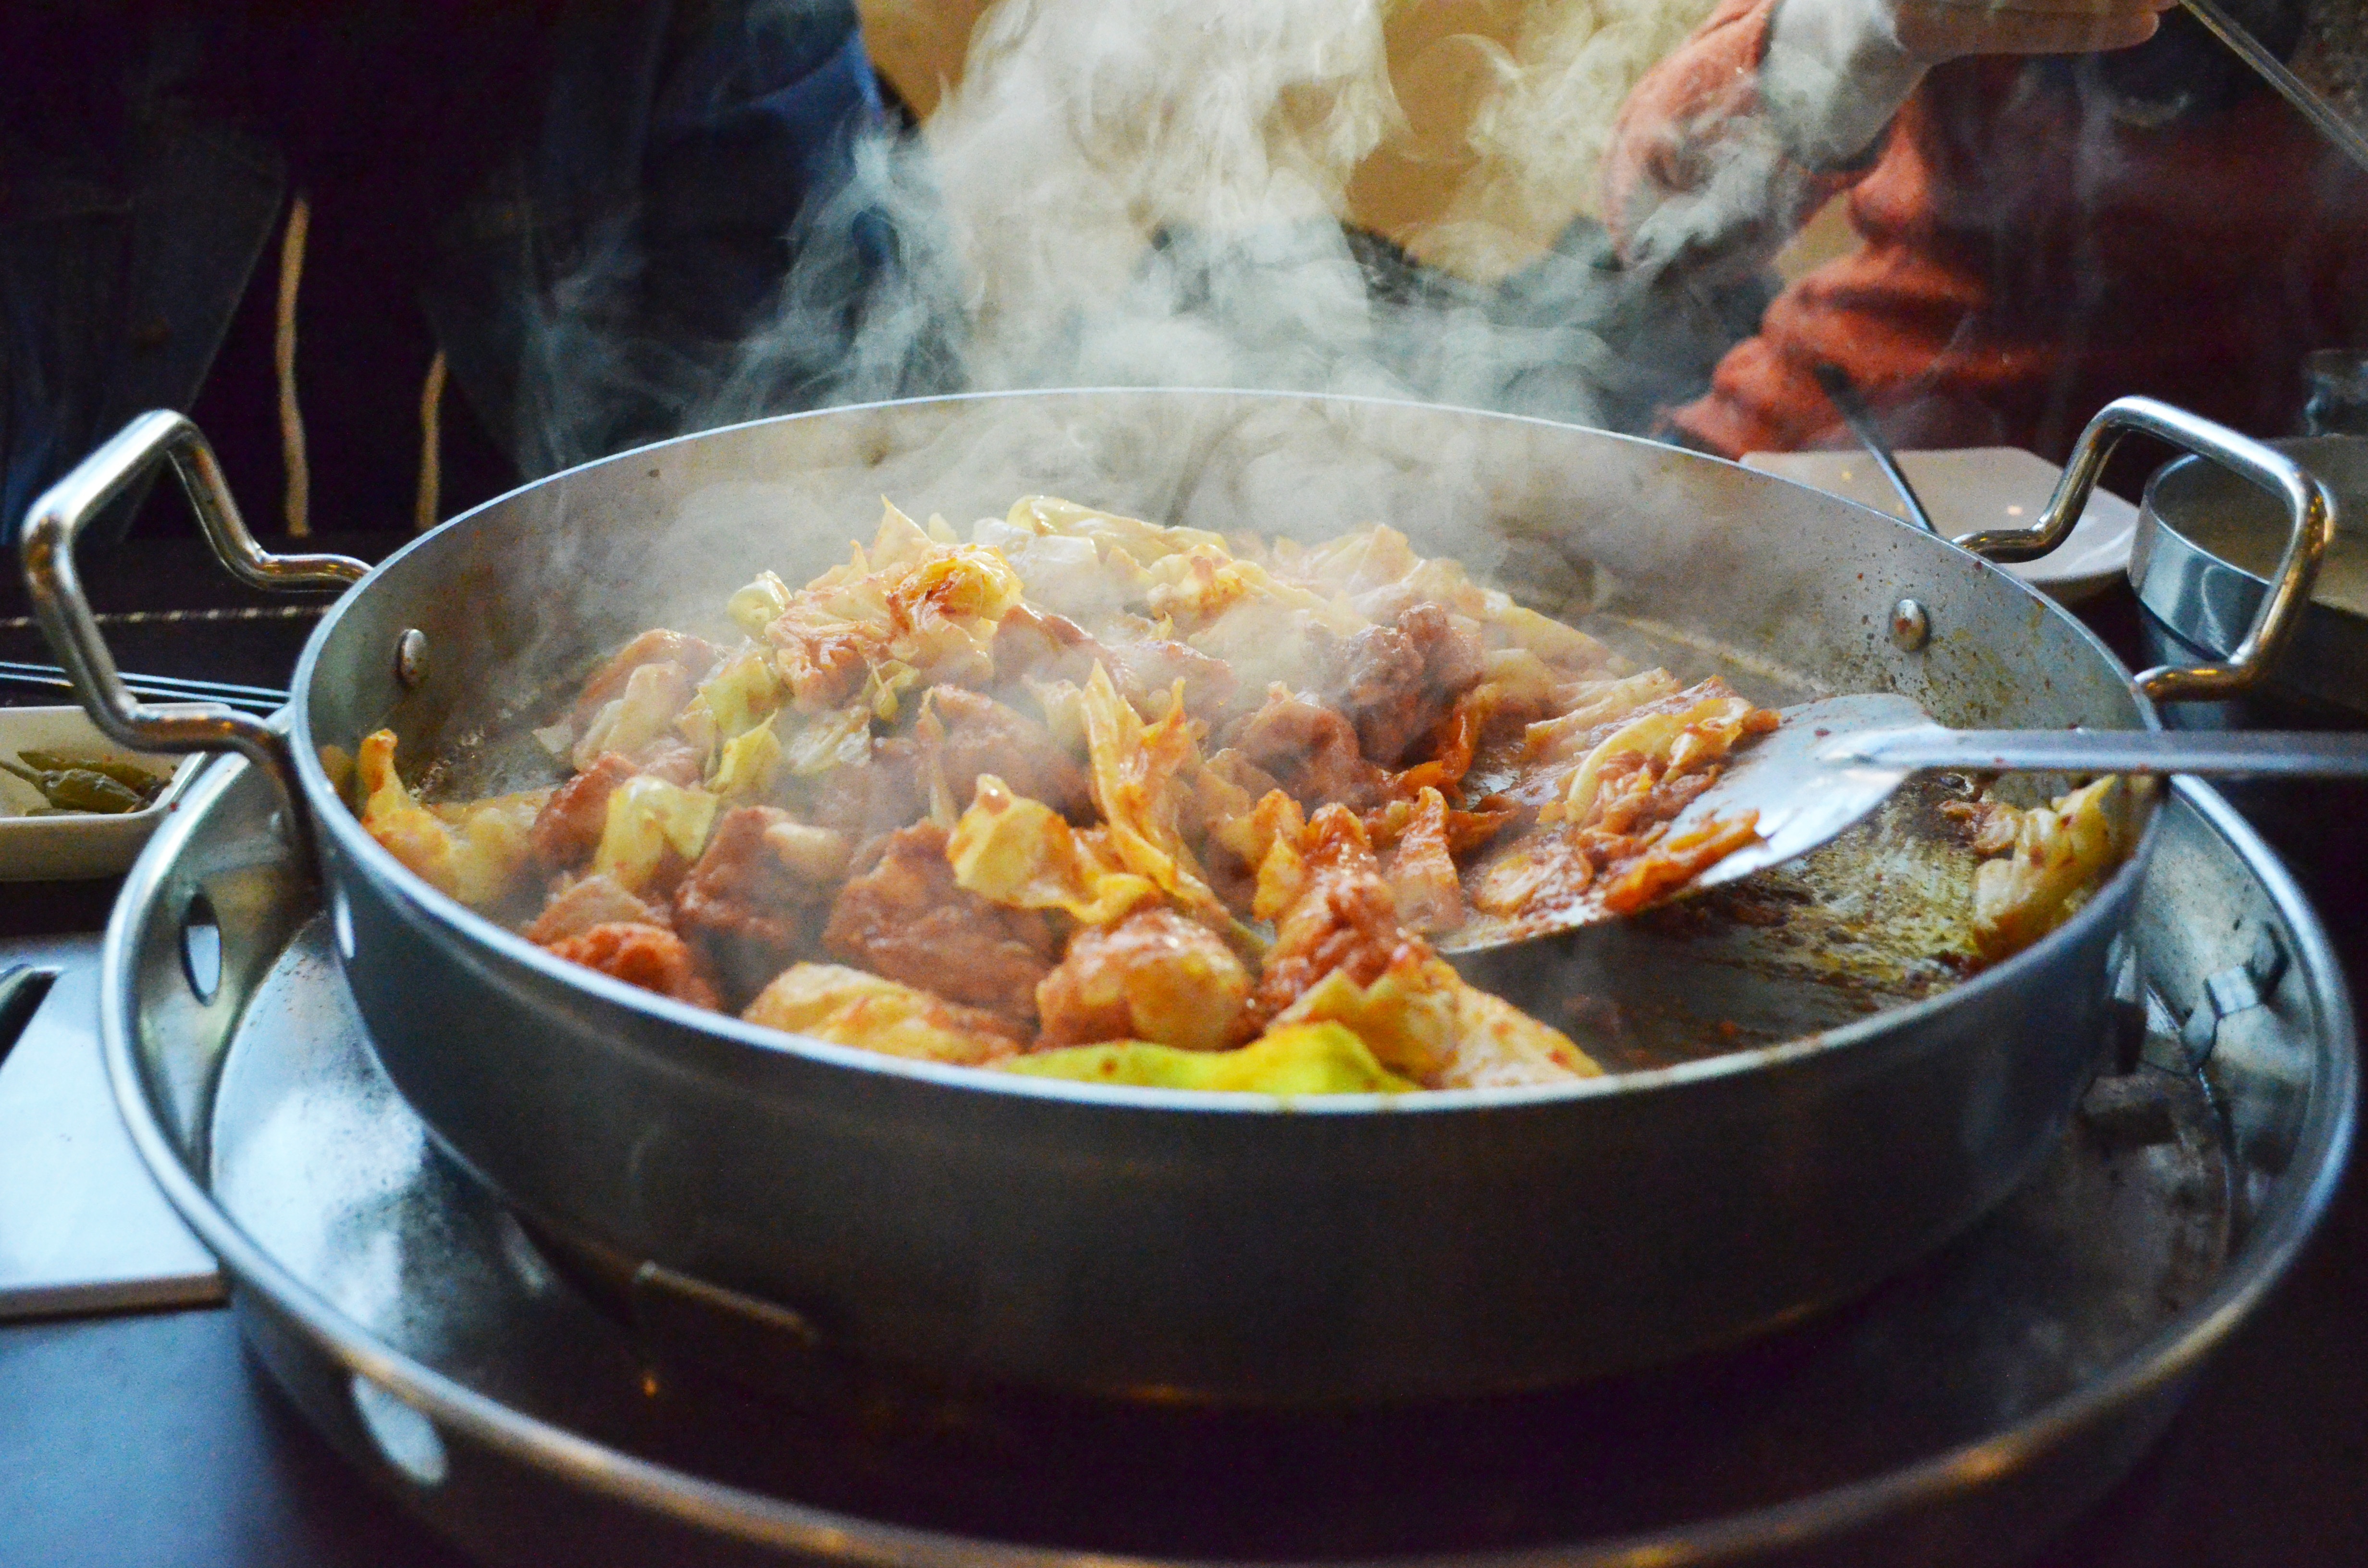
restaurant, dish, meal, food, cooking, meat, cuisine, delicious, asian food, spicy, republic of korea, gangwon do, korean food, chicken dishes, chinese food, hot pot, korea food, chicken chops, chuncheon chicken ribs, south korea travel